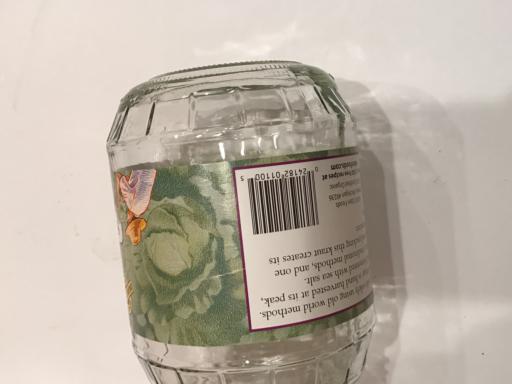
Label: glass